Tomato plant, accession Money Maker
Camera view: tilt-top (135 deg); turntable rotation: 270 degrees
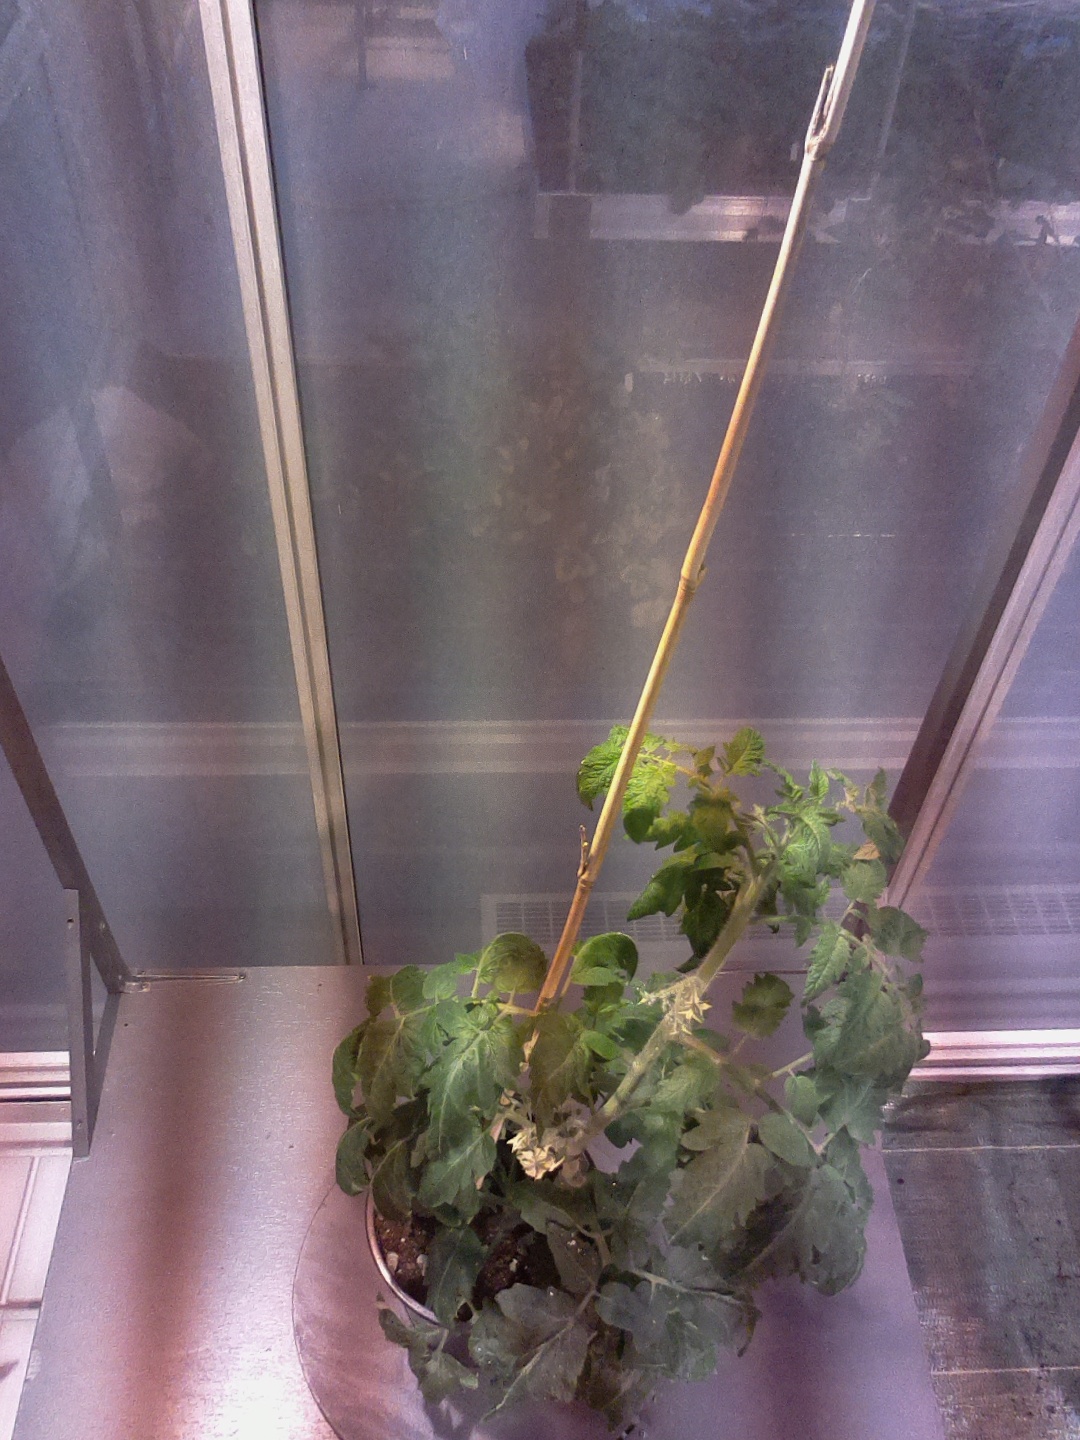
BBCH growth stage 65: Full flowering, 50%-60% of flowers open, first petals falling